Jake Butt

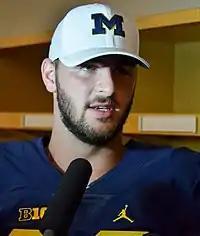
Butt in 2016

Butt opted to return for his senior season after considering entering the 2016 NFL draft. The majority of NFL draft experts and analysts projected him to be a second round pick in 2016. In August 2016, Butt and defensive end Chris Wormley were selected by a vote of their teammates as the team captains for the 2016 Michigan team. Through the first three games of the 2016 season, Butt led the Wolverines with 15 receptions, and he was second behind Amara Darboh with 192 receiving yards. During the 2016 season, Butt was the team's second-leading receiver with 43 receptions for 518 yards and four touchdowns, including 29 of those catches that netted a first down. He became both Michigan's all-time leading receiver in yards by a tight end (1,646 yards) and the program's record holder for career receptions by a tight end (136). Following the 2016 season, Butt was named to the All-Big Ten offensive first-team, by both the coaches and media, named a first-team All-American by the Walter Camp Football Foundation, and earned the Kwalick–Clark Tight End of the Year for the second straight season. He was also awarded the John Mackey Award, honoring the most outstanding tight end in college football. Butt tore his ACL in the 2016 Orange Bowl game. Butt was named the 2016 Senior CLASS Award winner.